Melody (Skoryk)

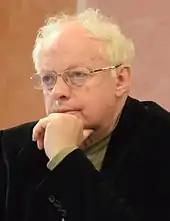
Skoryk in 2015

Skoryk composed "Melody" for the 1982 Soviet war film "". Set in Galicia in the aftermath of World War II, the film was subjected to Soviet censorship and negatively depicted Ukrainian nationalism. Skoryk, who composed the work at the request of the film's director, Volodymyr Denysenko, later said that although other composers had turned down the offer to compose the film's score, he wanted to create music to subvertively convey the film's tragic and emotional themes. It was originally scored for flute and piano; Skoryk later arranged the work for other instruments, including violin with piano or orchestral accompaniment.